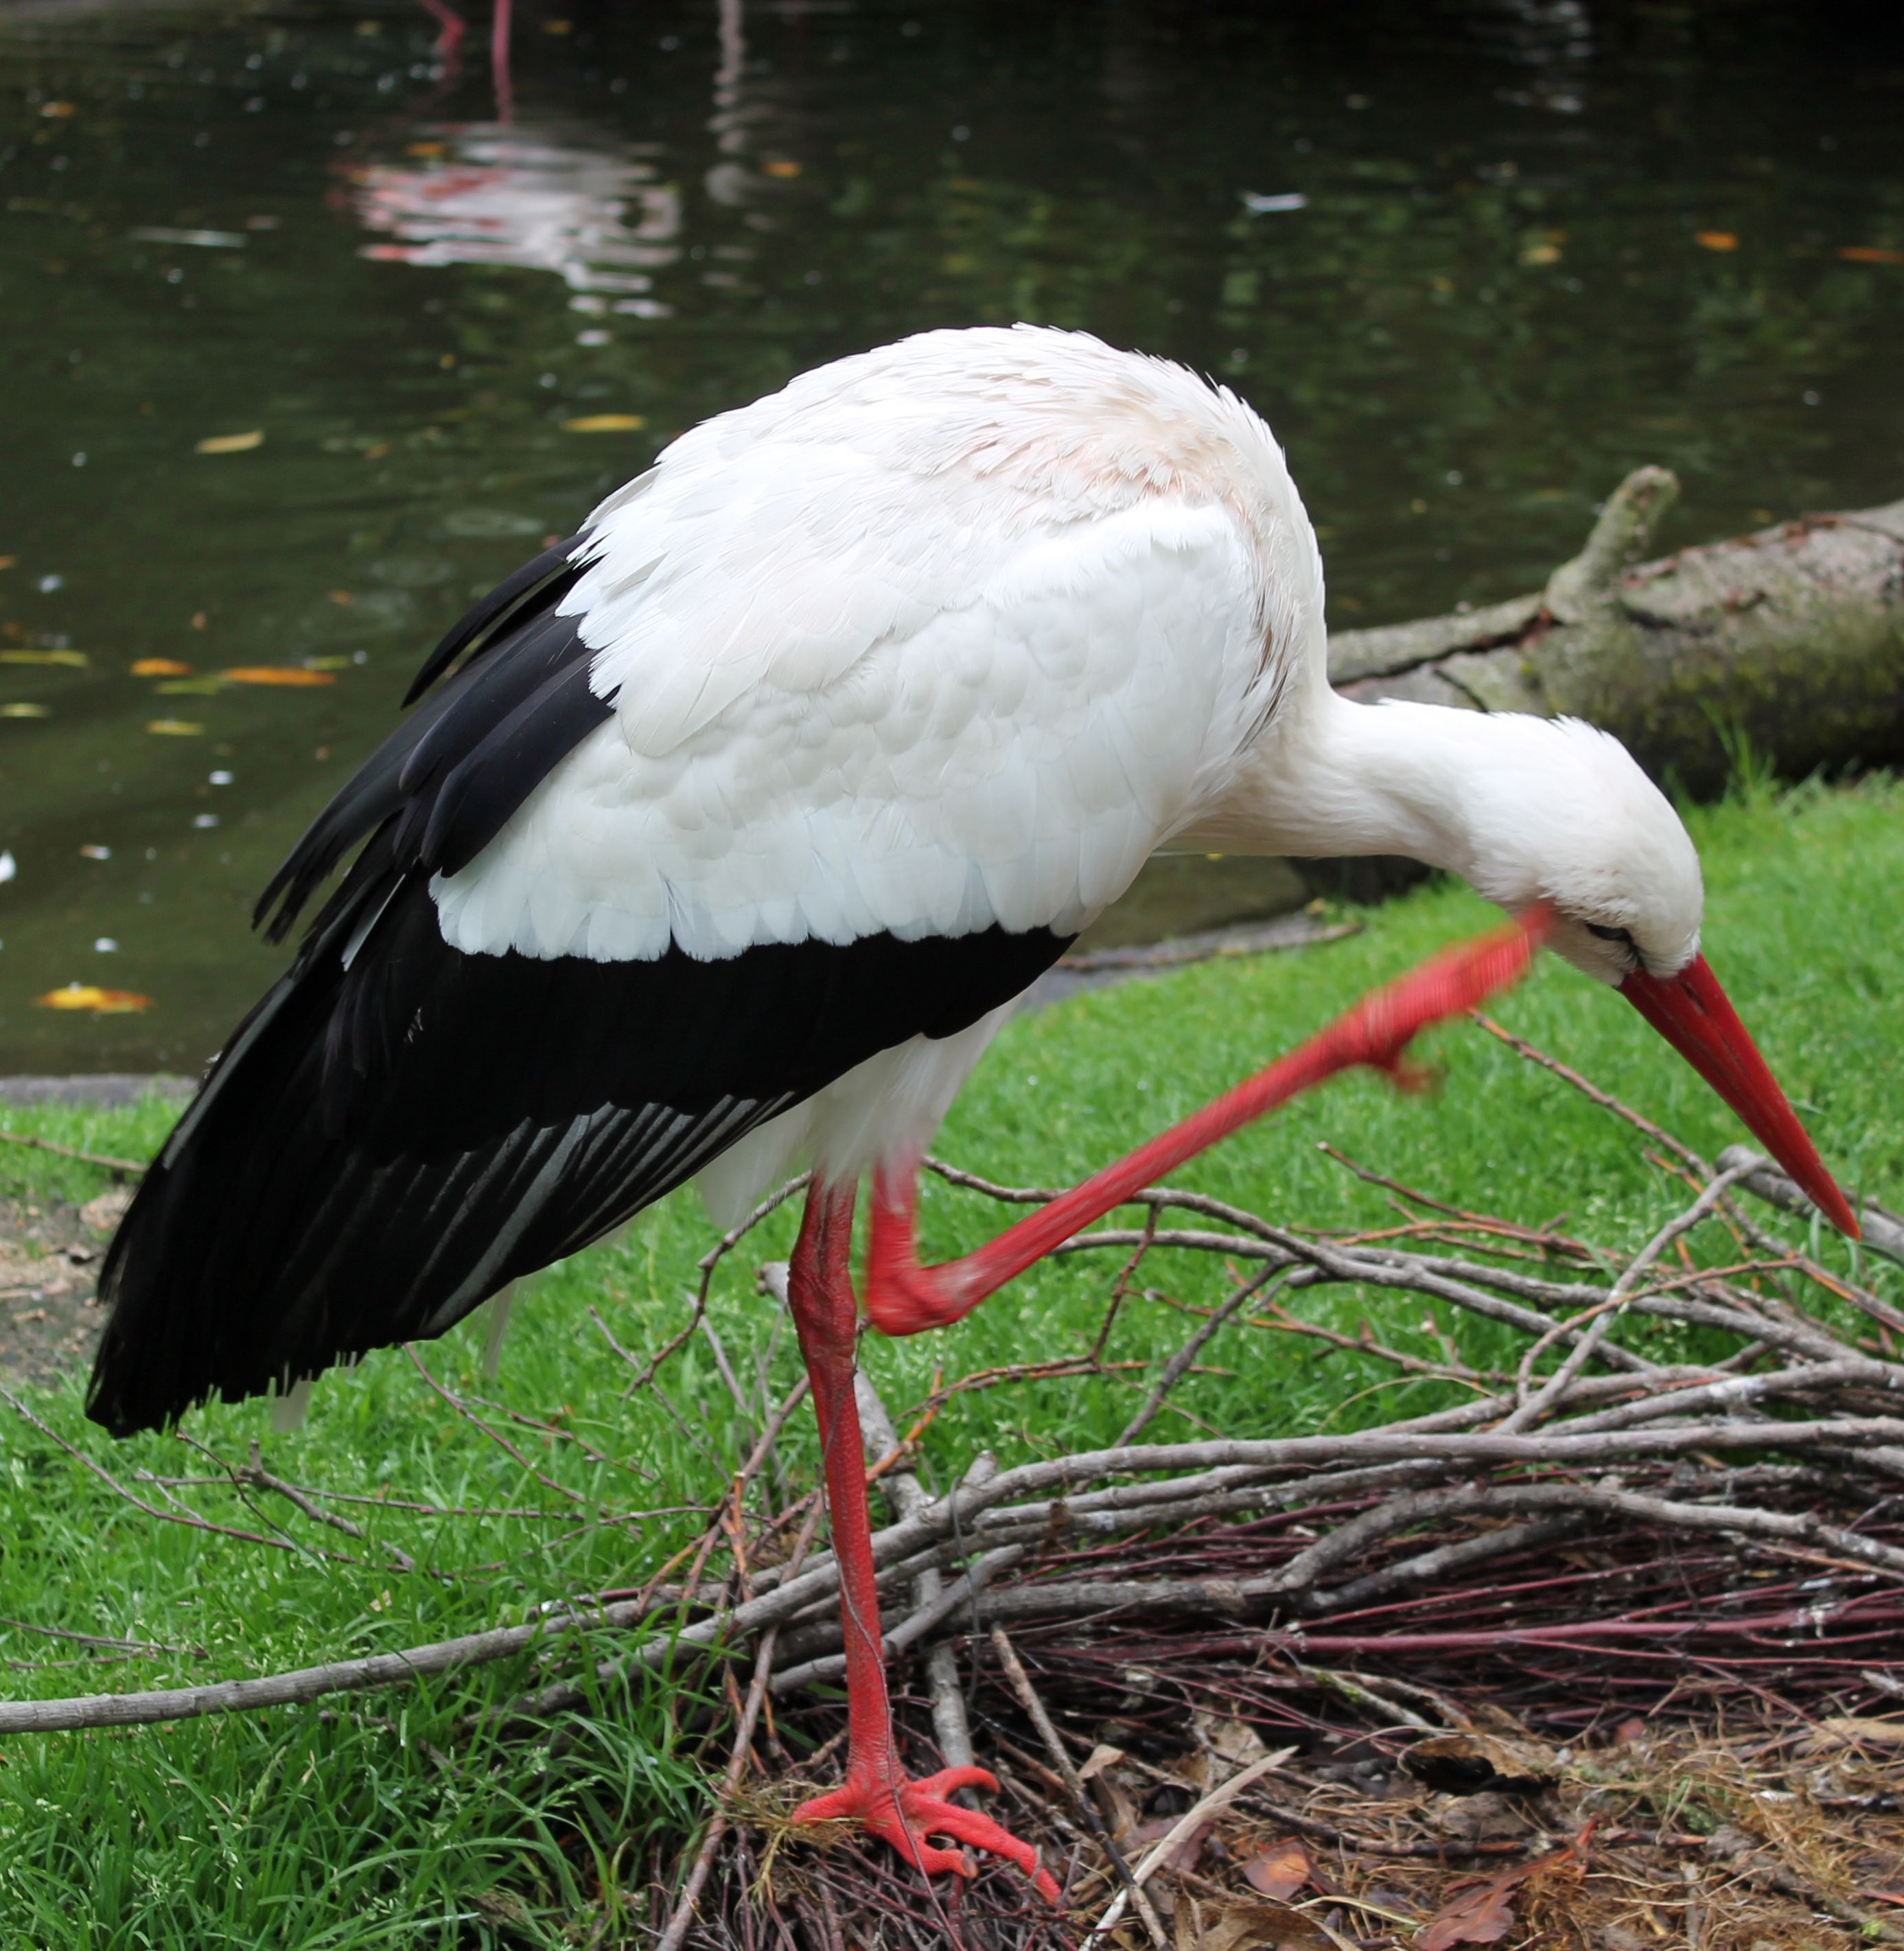
nature, bird, wing, wildlife, beak, fauna, stork, birds, vertebrate, bill, nest, ibis, white stork, great egret, storks, adebar, animal picture, ciconiiformes